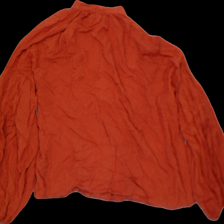
View: back
Type: Blouse
Category: Ladies
Brand: Weekday
Colors: Grey
Material: 100% Viscose
Pattern: Plain
Cut: Cropped
Size: M
Season: All
Trend: No trend
Stains: No
Damage: 0
Price range: 100-150
Recommended usage: Reuse